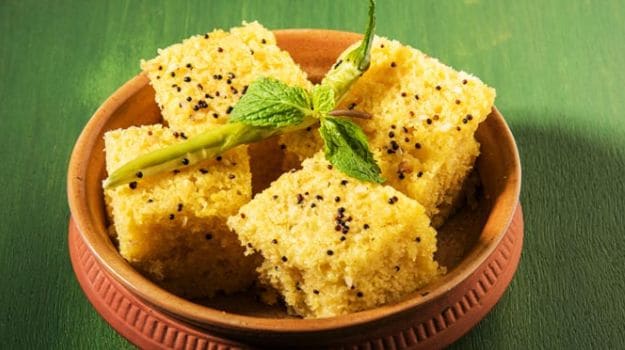
Dish: dhokla